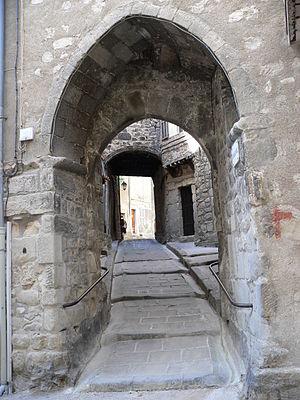
Annot est une commune française située dans le département des Alpes-de-Haute-Provence, en région Provence-Alpes-Côte d'Azur.